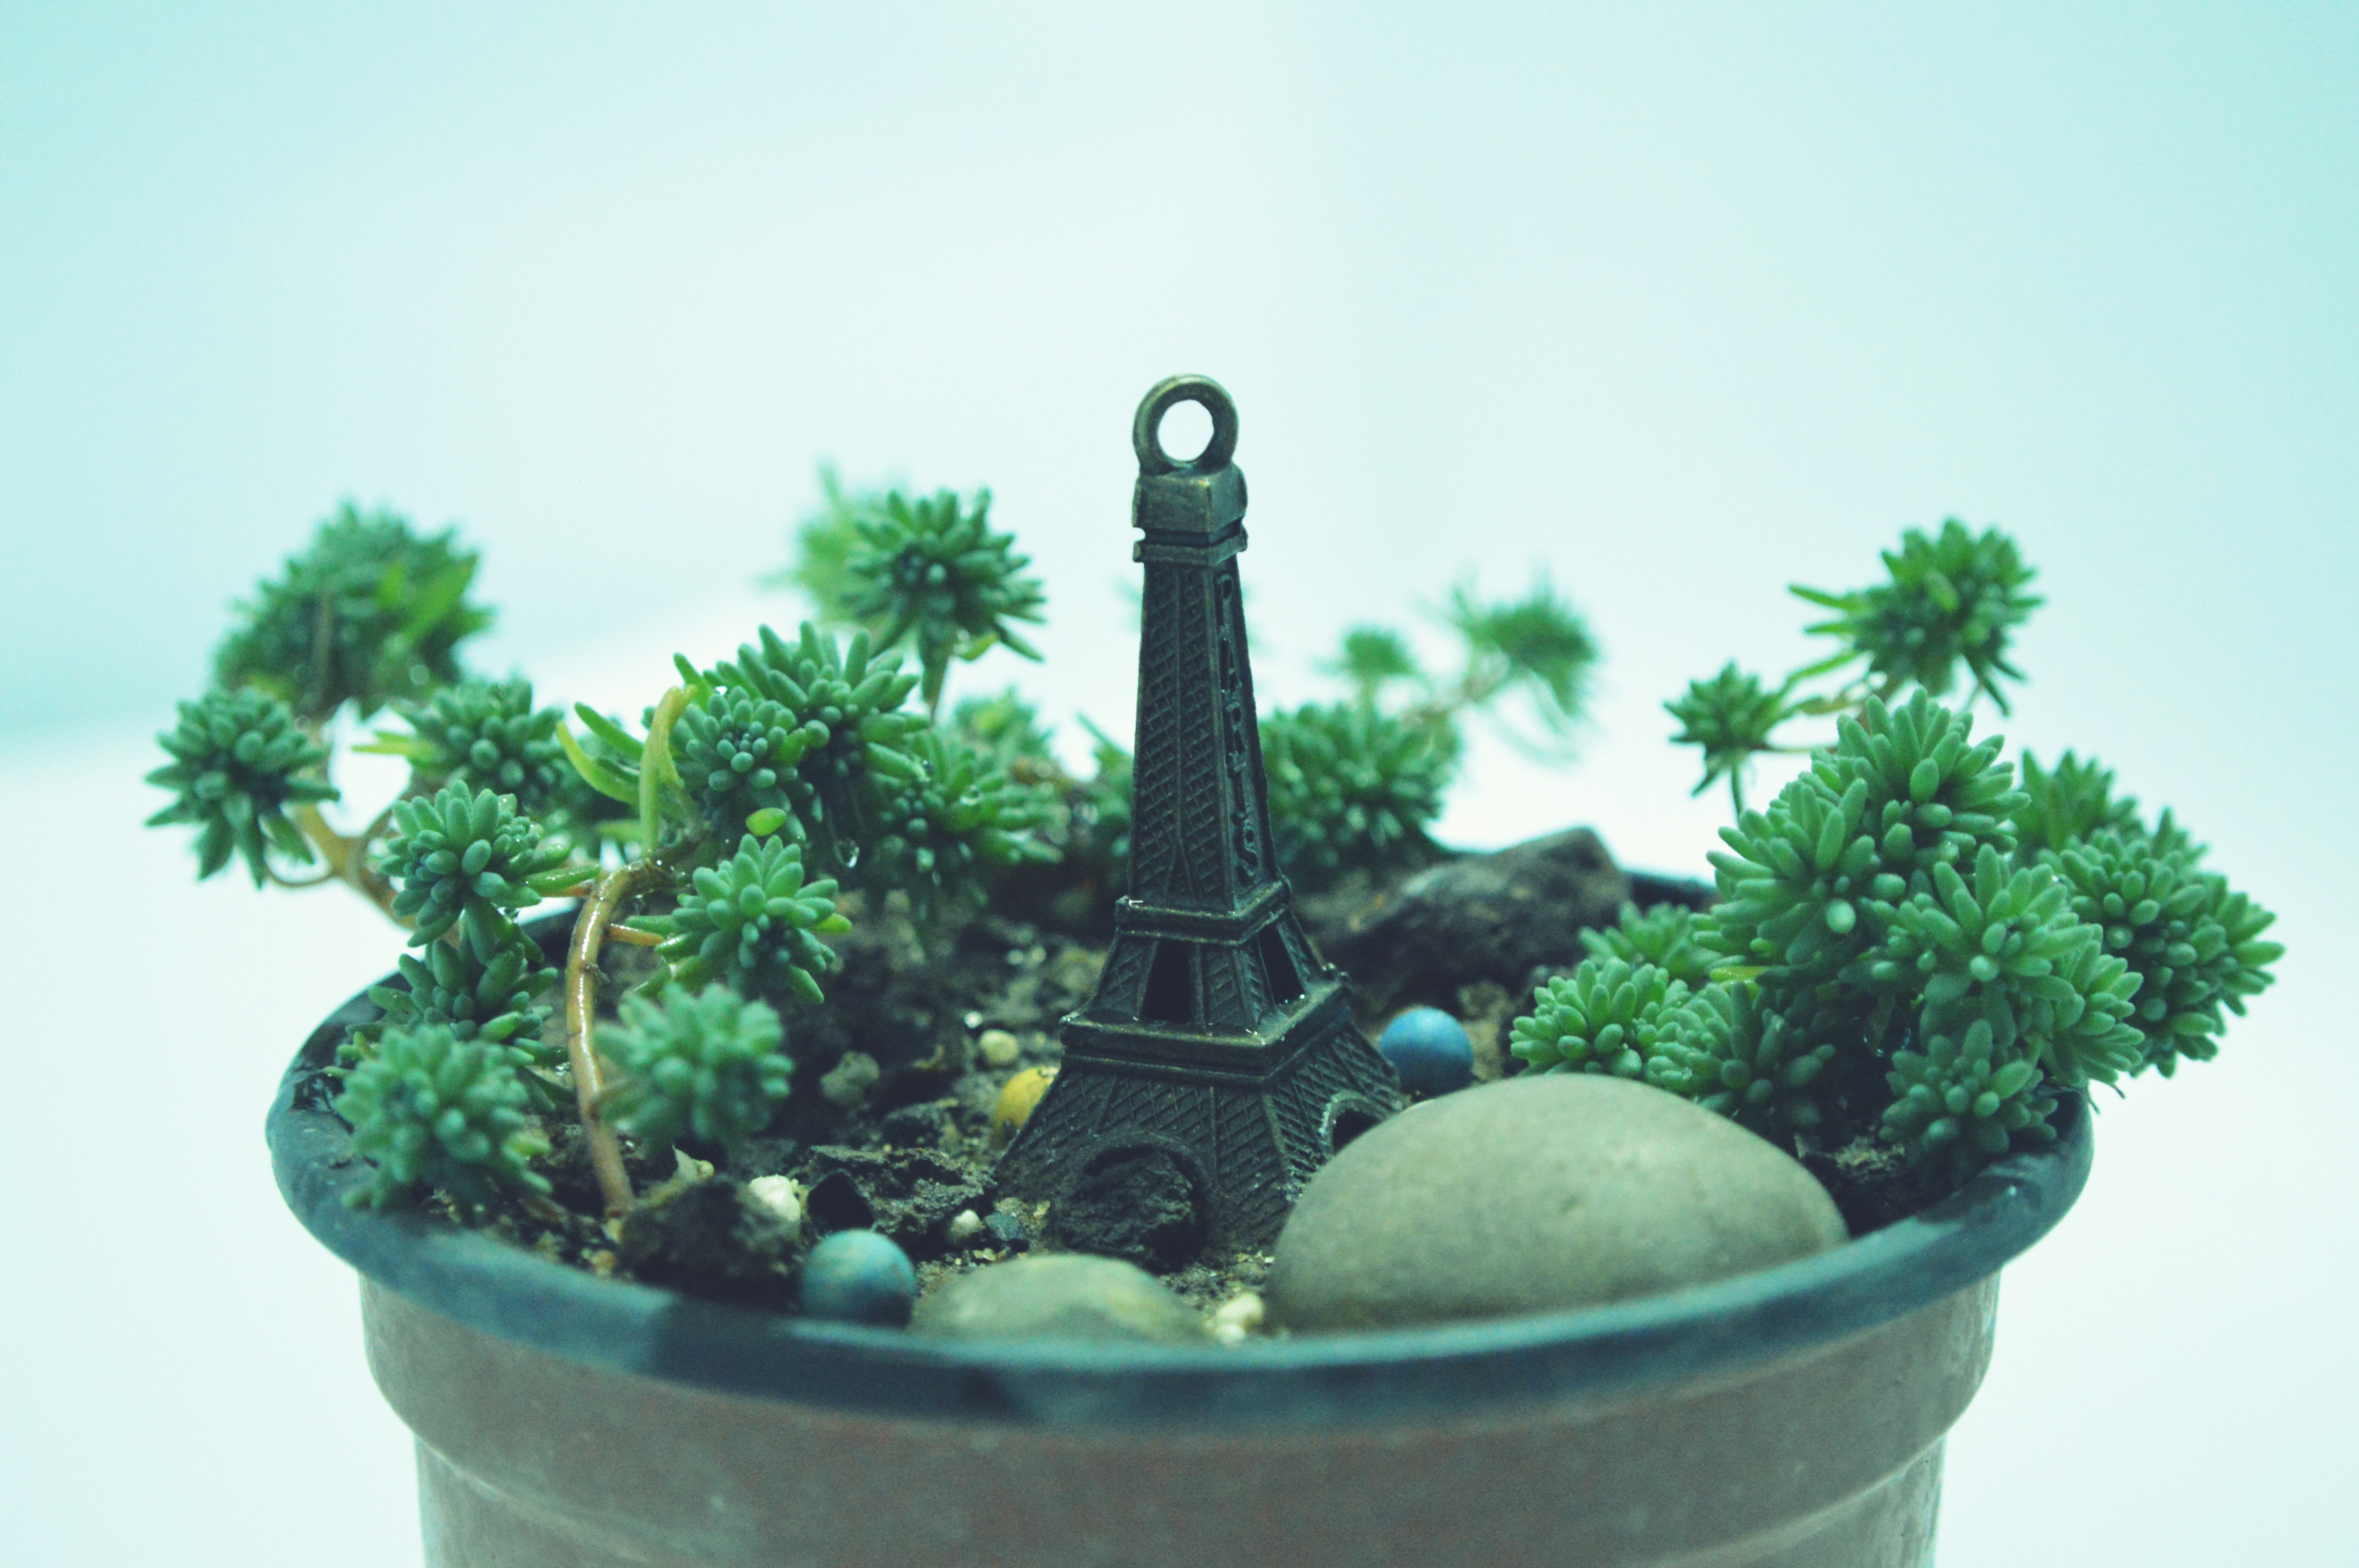
light, plant, flower, green, herb, still life, houseplant, flowerpot, potted plants, bonsai, land plant